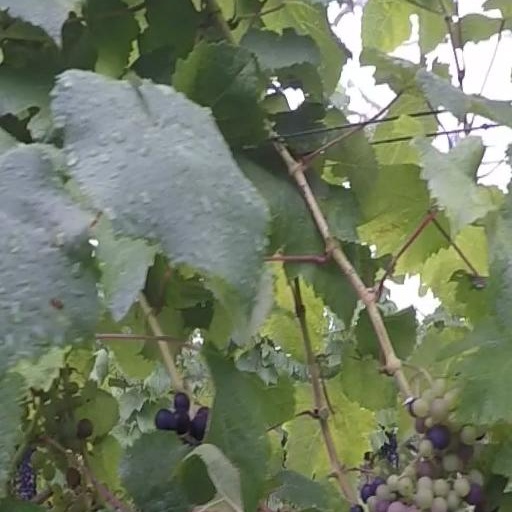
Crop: grape